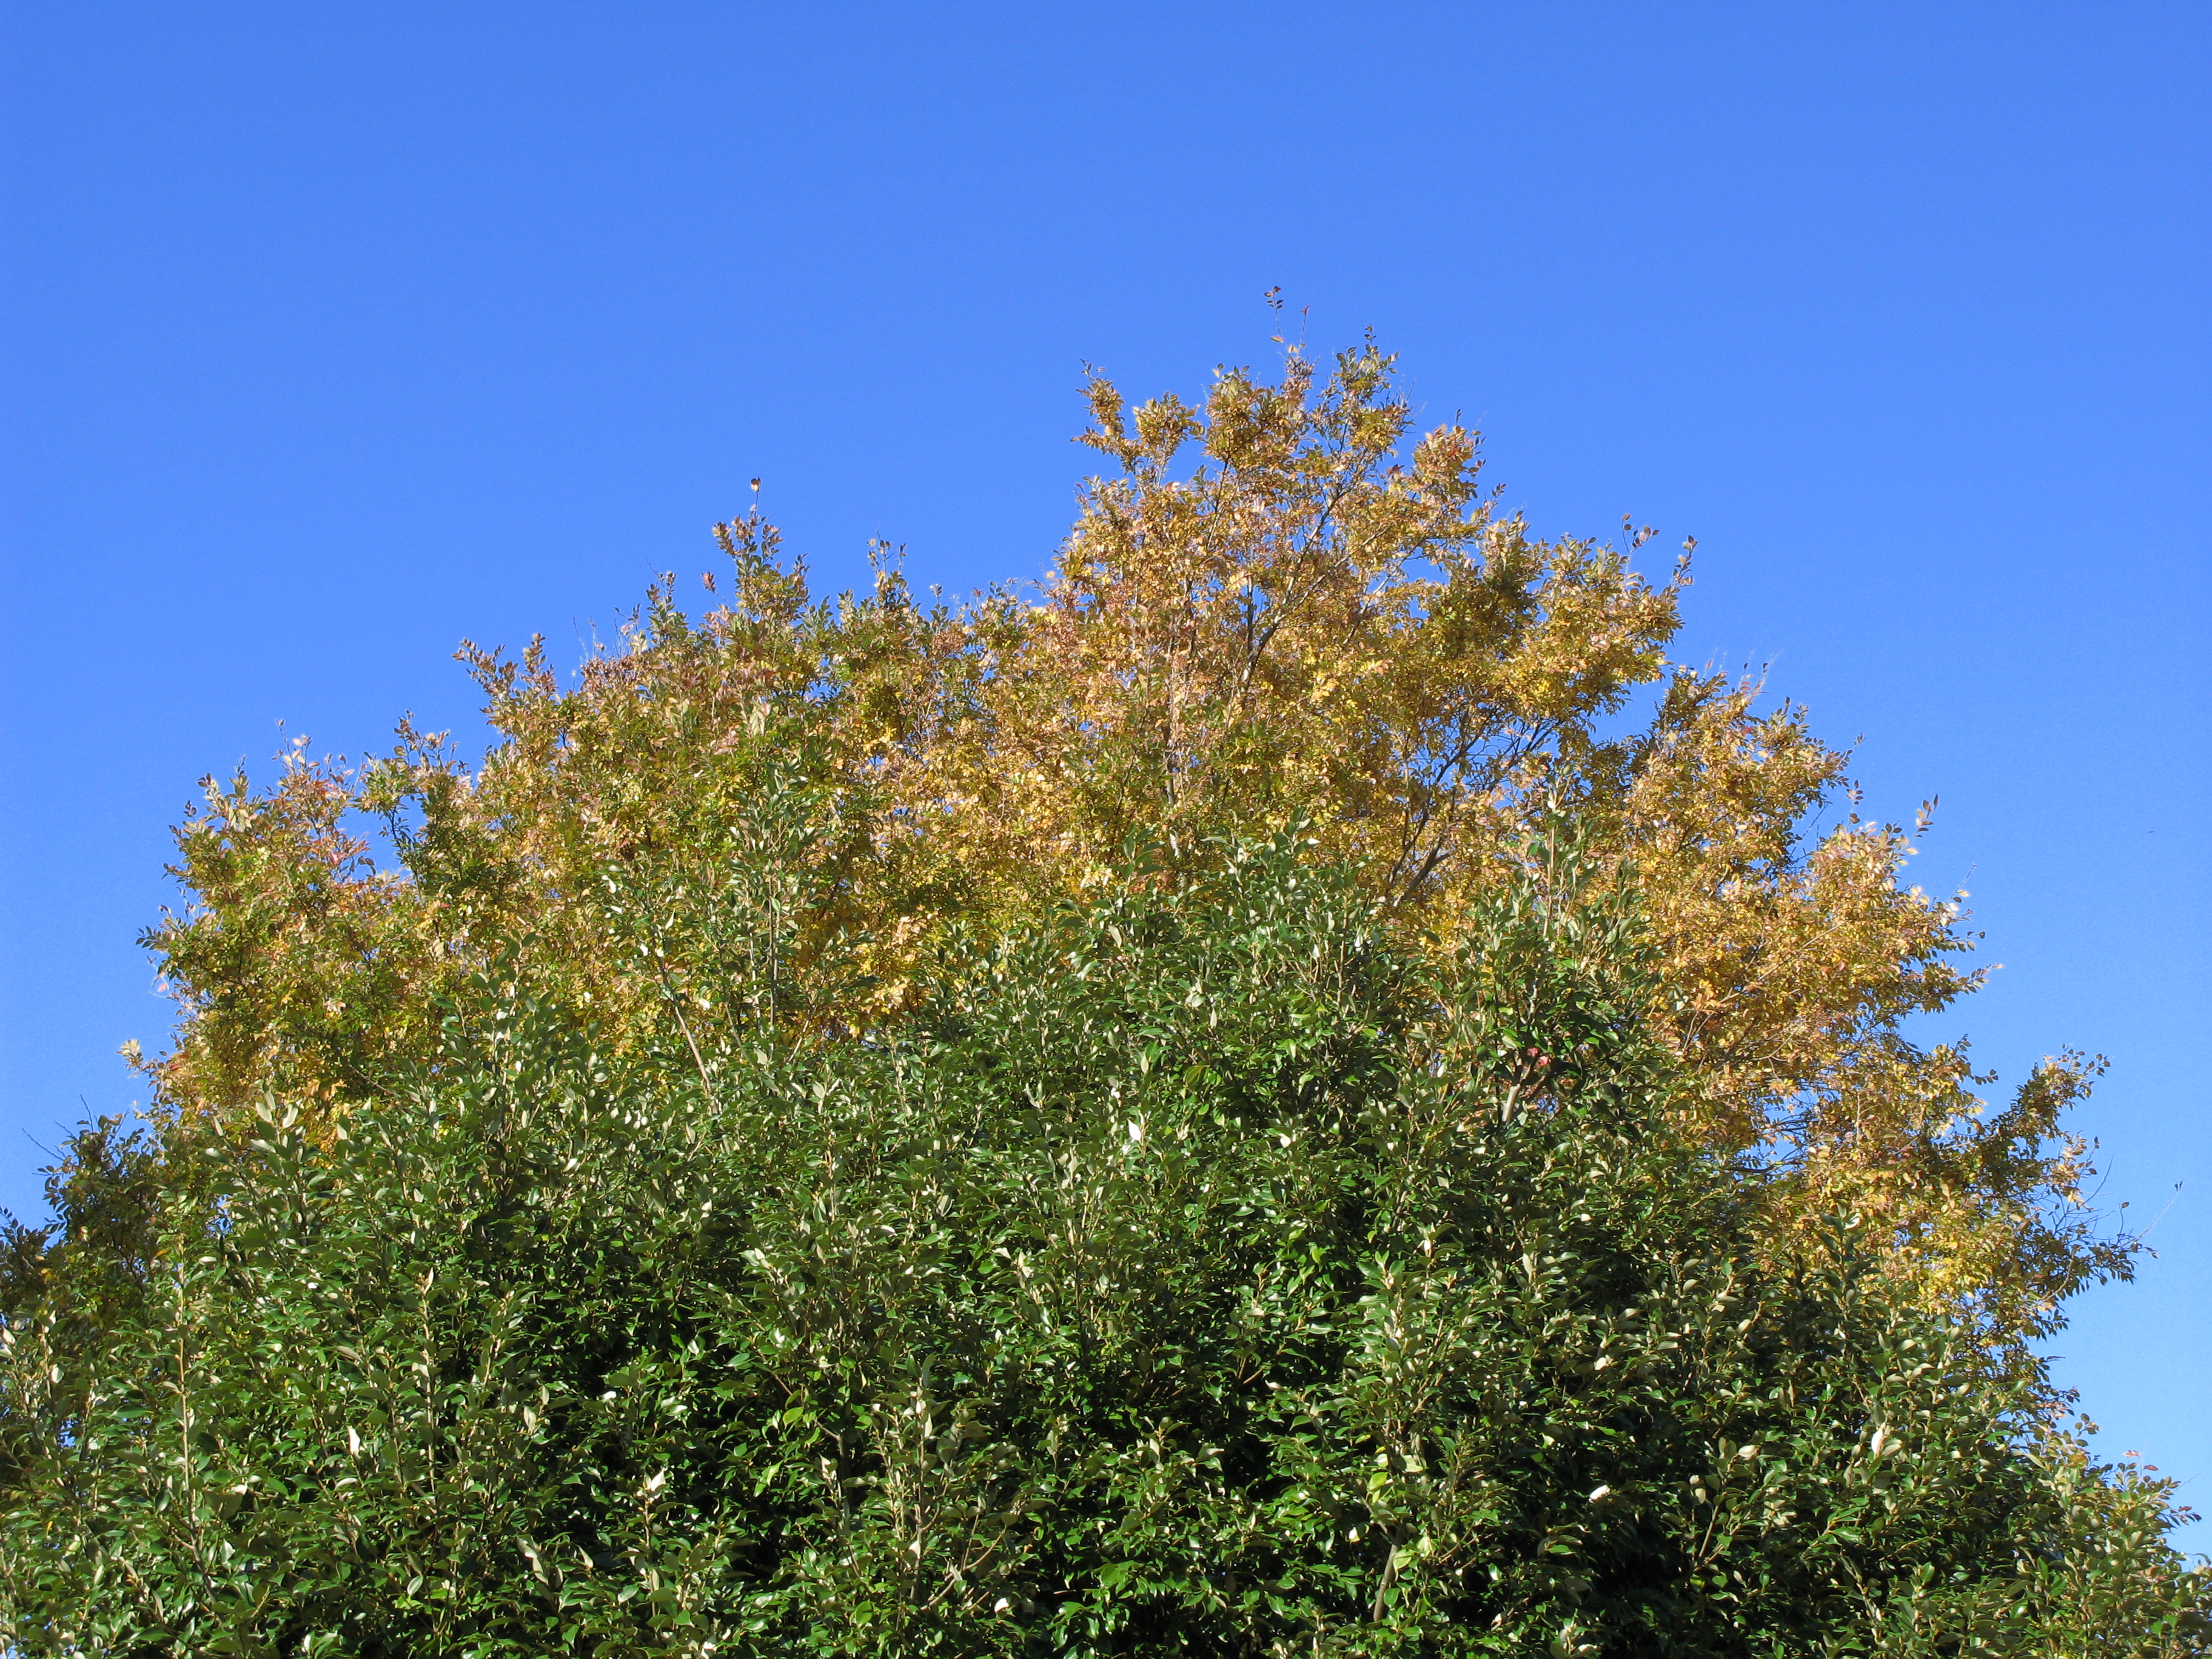
tree, plant, sky, meadow, leaf, flower, high, evergreen, flora, shrub, hires, ecosystem, hi, res, powershotg7, canong7, flowering plant, biome, woody plant, land plant